Aethalometer

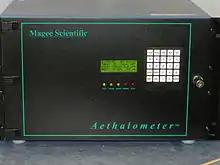
The exterior of an aethalometer

An aethalometer is an instrument for measuring the concentration of optically absorbing (‘black’) suspended particulates in a gas colloid stream; commonly visualized as smoke or haze, often seen in ambient air under polluted conditions. The word aethalometer is derived from the Classical Greek verb "aethaloun", meaning "to blacken with soot". The aethalometer, a device used for measuring black carbon in atmospheric aerosols, was initially deployed in 1980 and was first commercialized by Magee Scientific.